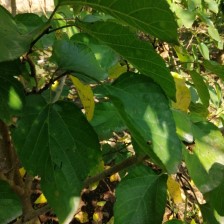
Variety: WhiteKing